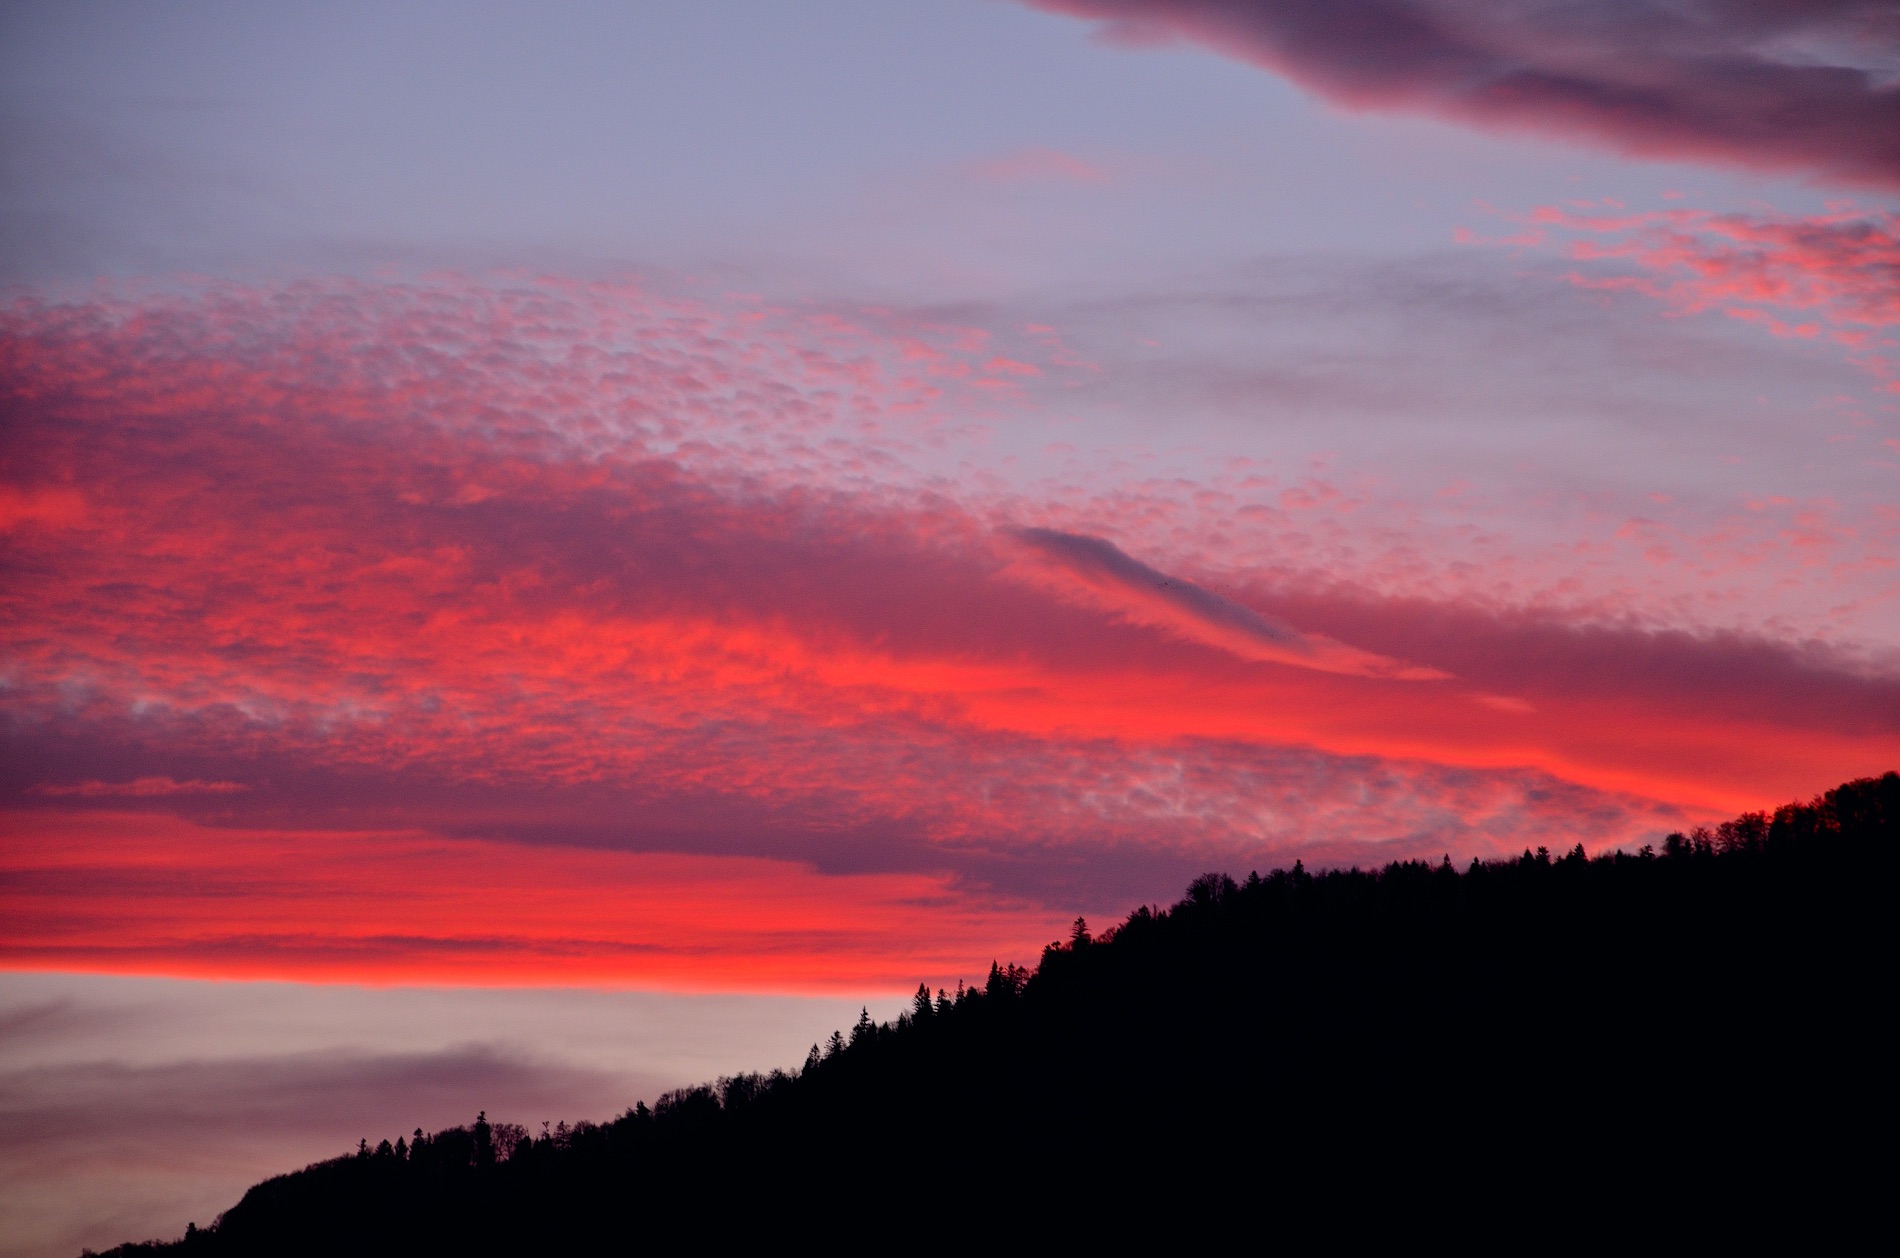
horizon, mountain, cloud, sky, sunrise, sunset, morning, dawn, atmosphere, dusk, evening, afterglow, atmospheric phenomenon, red sky at morning